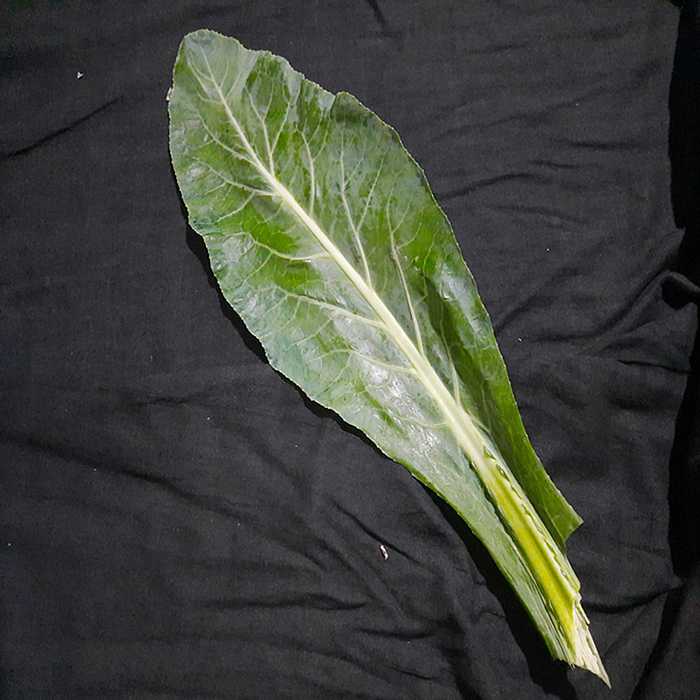
Plant: Cauliflower
Label: Fresh leaf